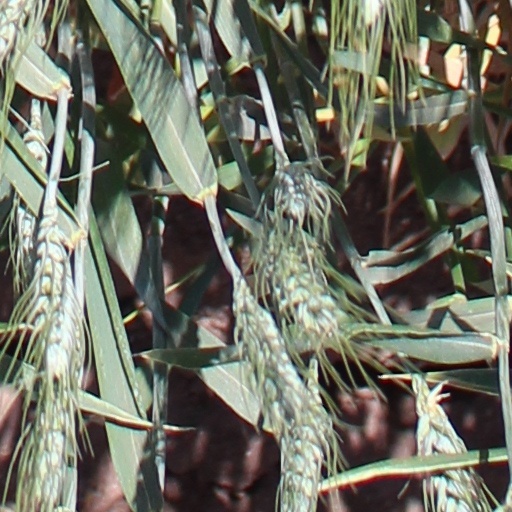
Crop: wheat